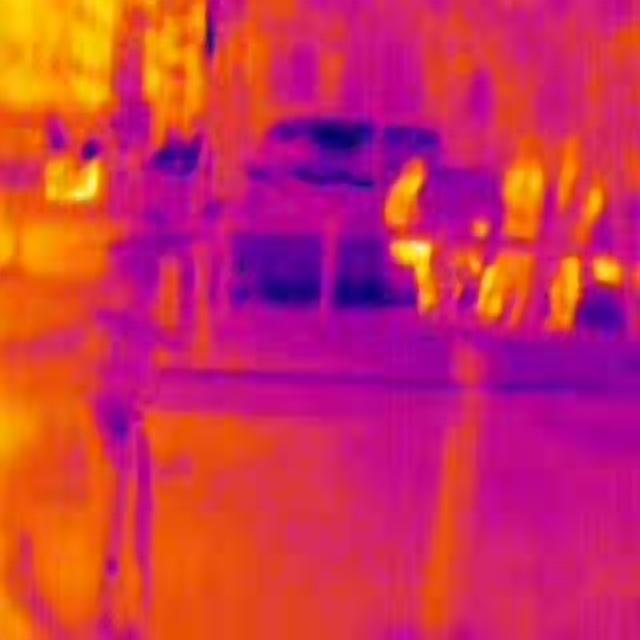
Detected objects:
label: person
label: person
label: person